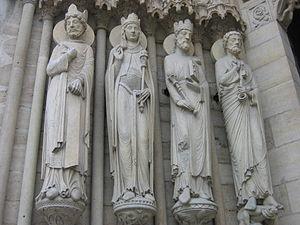
La cathédrale Notre-Dame de Paris, communément appelée Notre-Dame, est l'un des monuments les plus emblématiques de Paris et de la France. Elle est située sur l'île de la Cité et est un lieu de culte catholique, siège de l'archidiocèse de Paris, dédiée à la Vierge Marie.